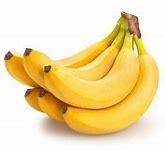
Label: banana